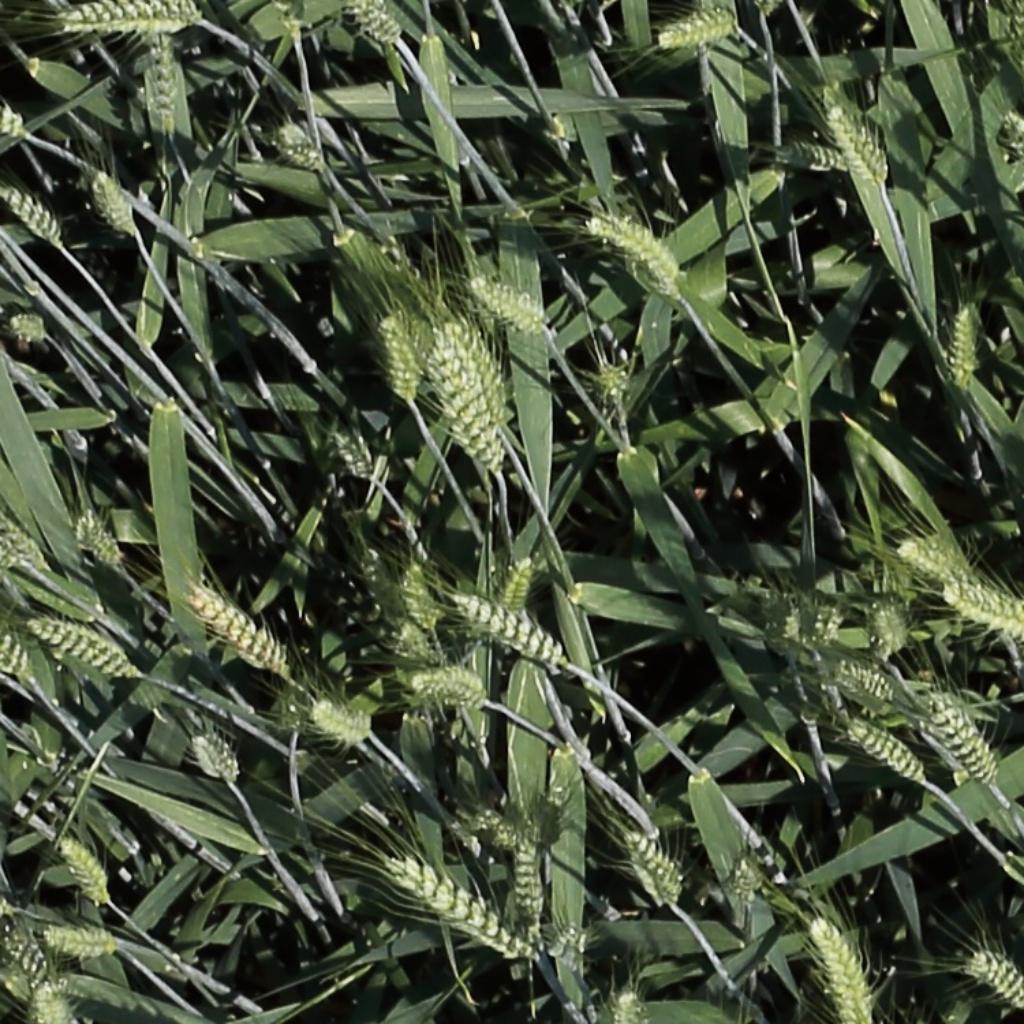
Country: Switzerland
Location: Usask
Wheat development stage: Filling